Arturo Frondizi

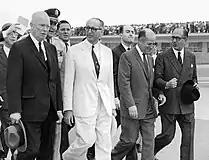
Frondizi and Eisenhower in Ezeiza.

Throughout his entire government, Frondizi had meetings with Latin American figures such as Juscelino Kubitschek, Jânio Quadros, Jorge Alessandri, Manuel Prado Ugarteche, Adolfo López Mateos, Víctor Paz Estenssoro, among others.